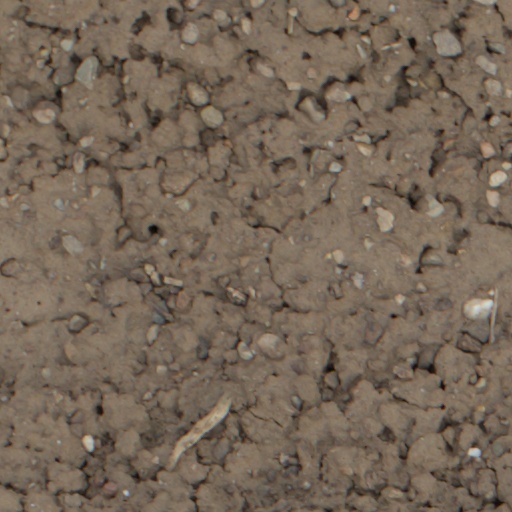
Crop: wheat